USS Cincinnati (CL-6)

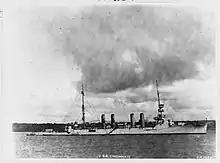
USS Cincinnati (CL-6) in harbor, the mid-1920s, with the lower torpedo tubes openings still visible.

"Cincinnati" began her career with the Scouting Fleet in operations along the eastern seaboard and the Caribbean, until February 1927, when transferred to duty in the Far East, based at Shanghai. This duty only lasted until April 1928, when she sailed for Newport, Rhode Island, and conducted operations along the east coast again, until 1932. "Cincinnati" left for the Pacific joining the Battle Force, with occasional trips to the east coast, until 1939, when she was again reassigned to Atlantic duty.